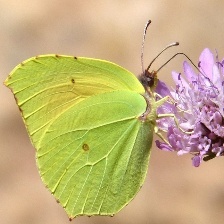
Species: CLEOPATRA
Butterfly family (ImageNet category): sulphur_butterfly